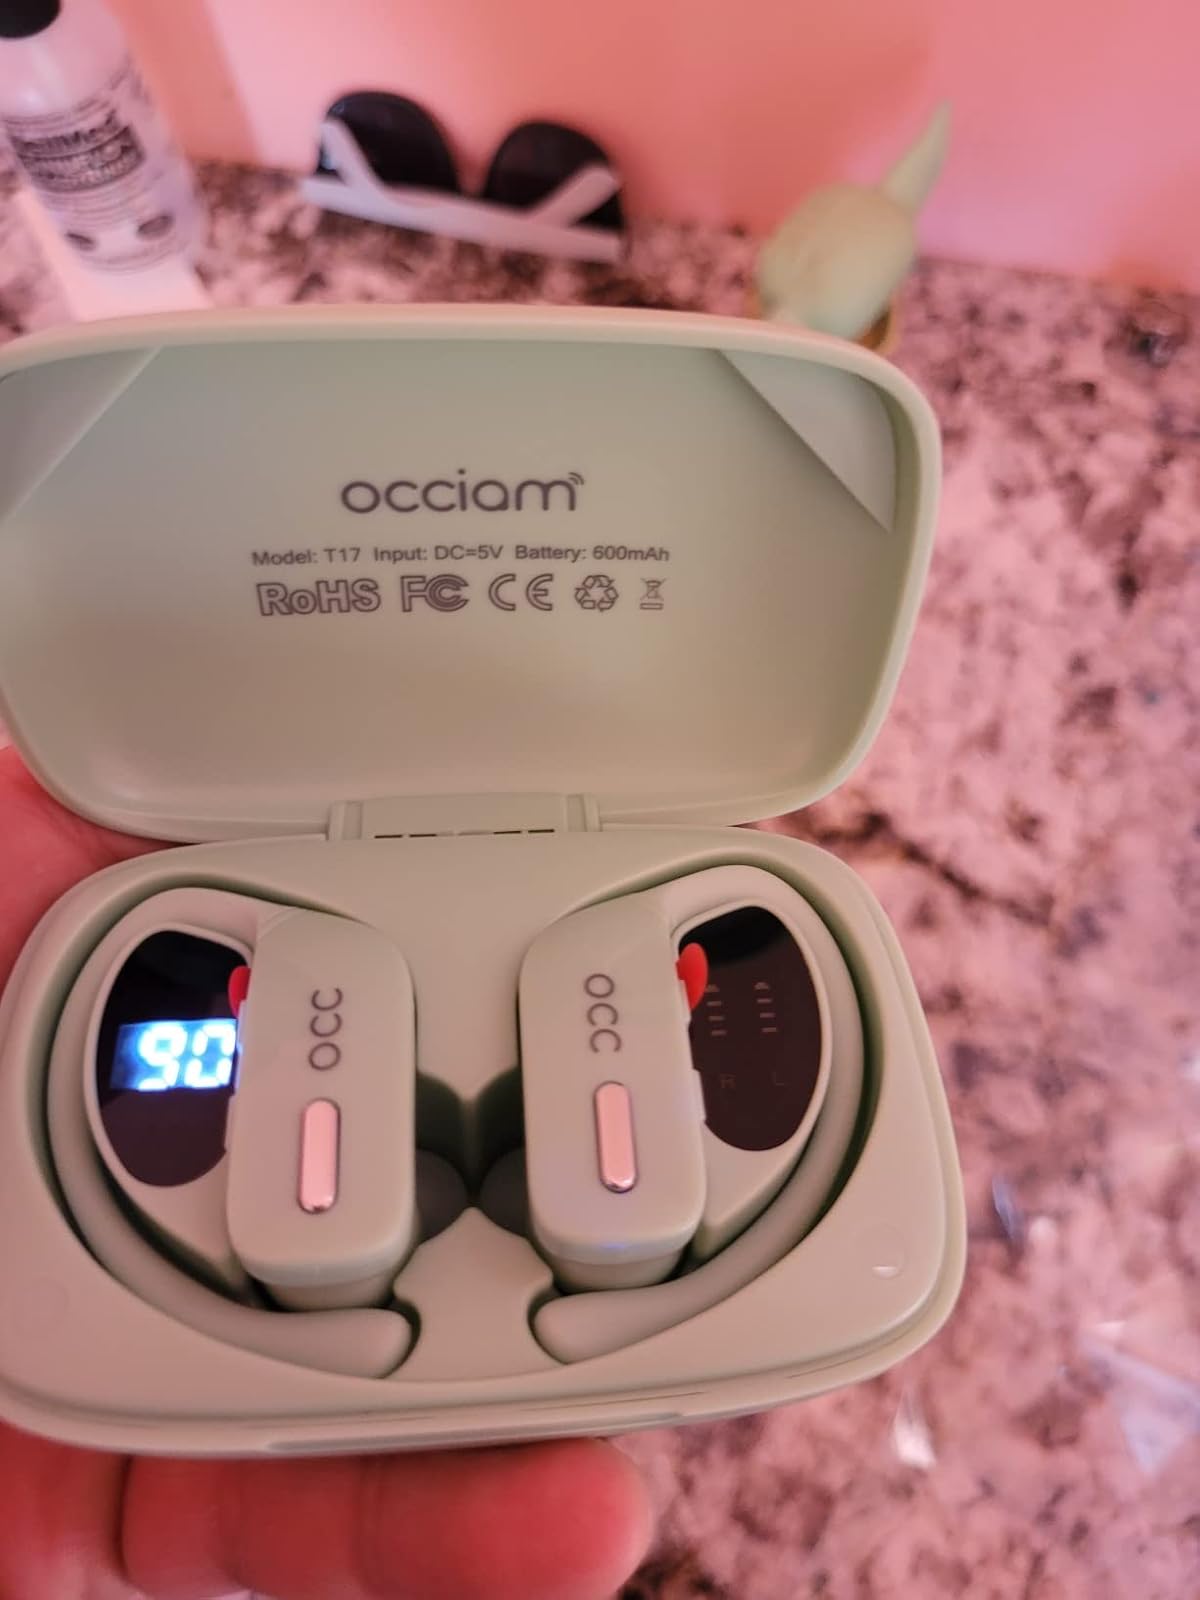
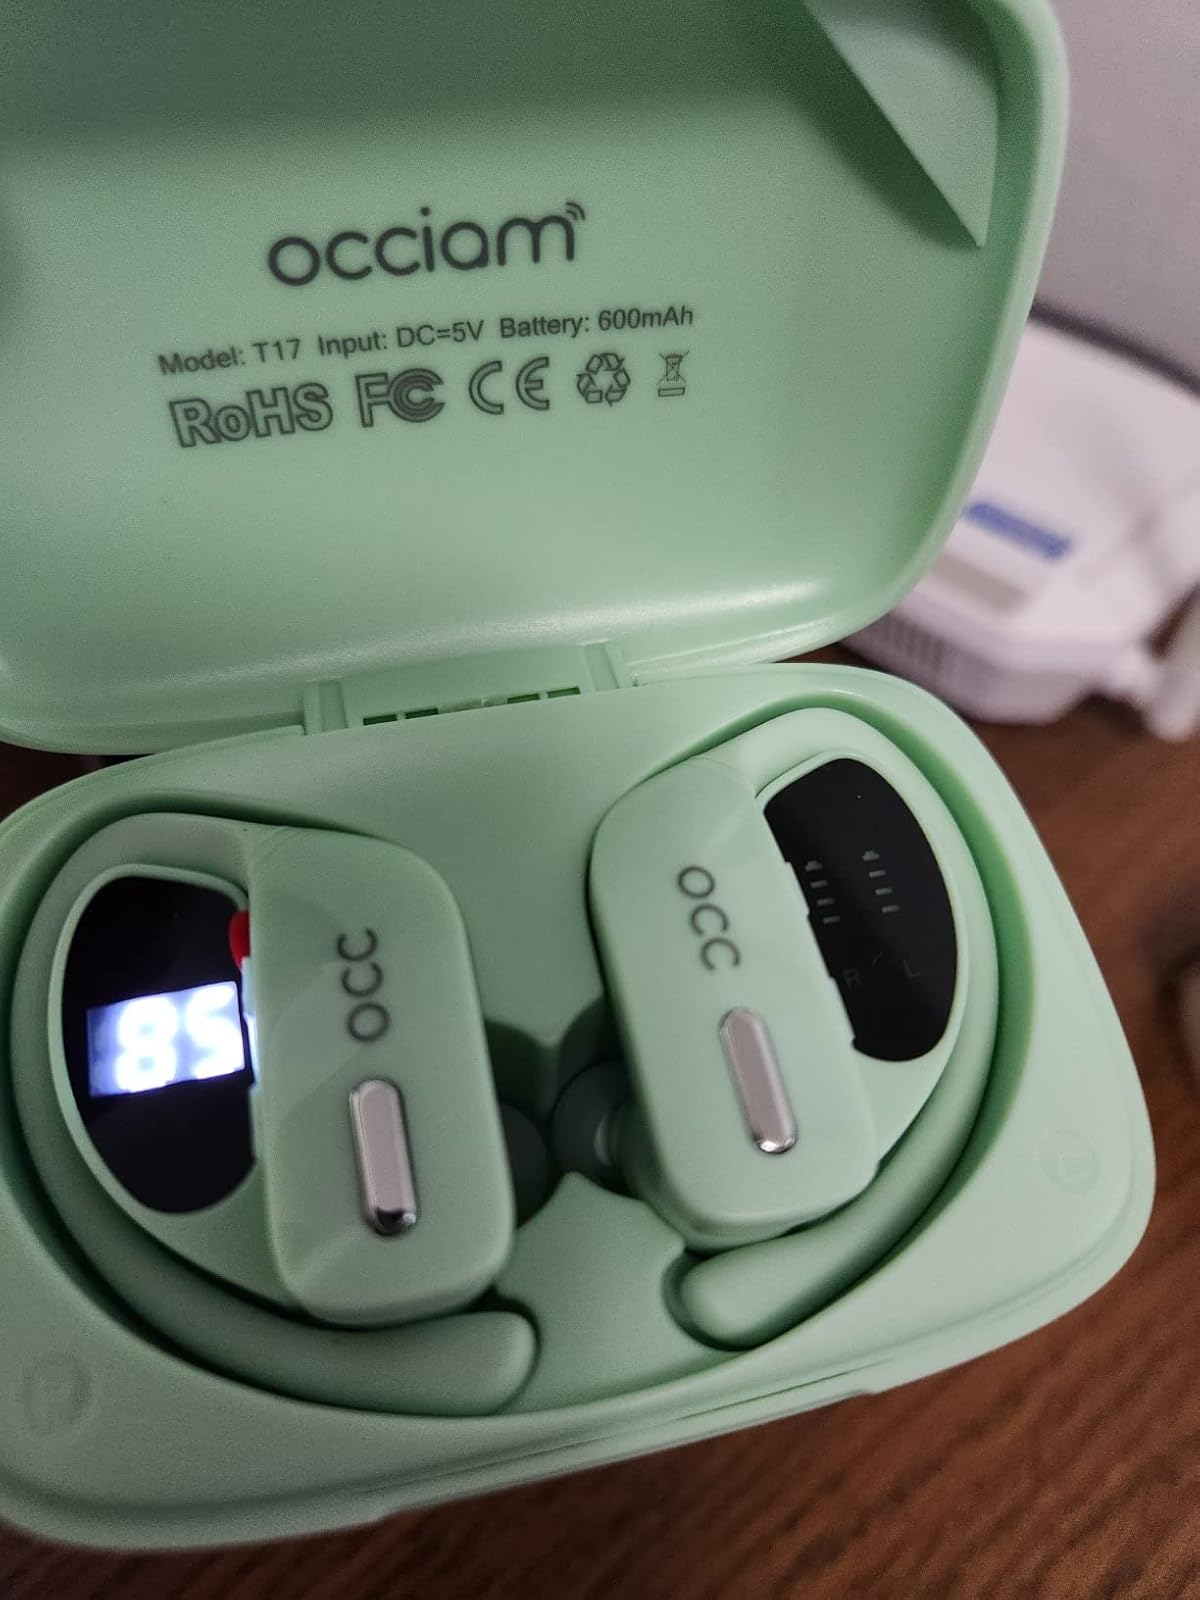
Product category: earbuds
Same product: yes